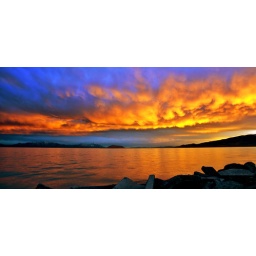
Fiery sky in november over utah lake